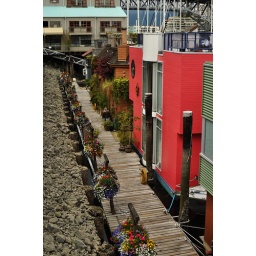
In Granville Island some people live in these big house boats painted in very lively colors... very chic... and expensive...